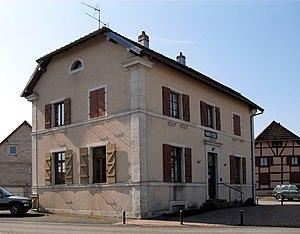
La mairie de Novillard
Novillard est une commune française située dans le département du Territoire de Belfort en région Bourgogne-Franche-Comté. Elle faisait partie du canton de Danjoutin jusqu'en 2015, et fait désormais partie du canton de Grandvillars. Ses habitants sont appelés les Novelais.